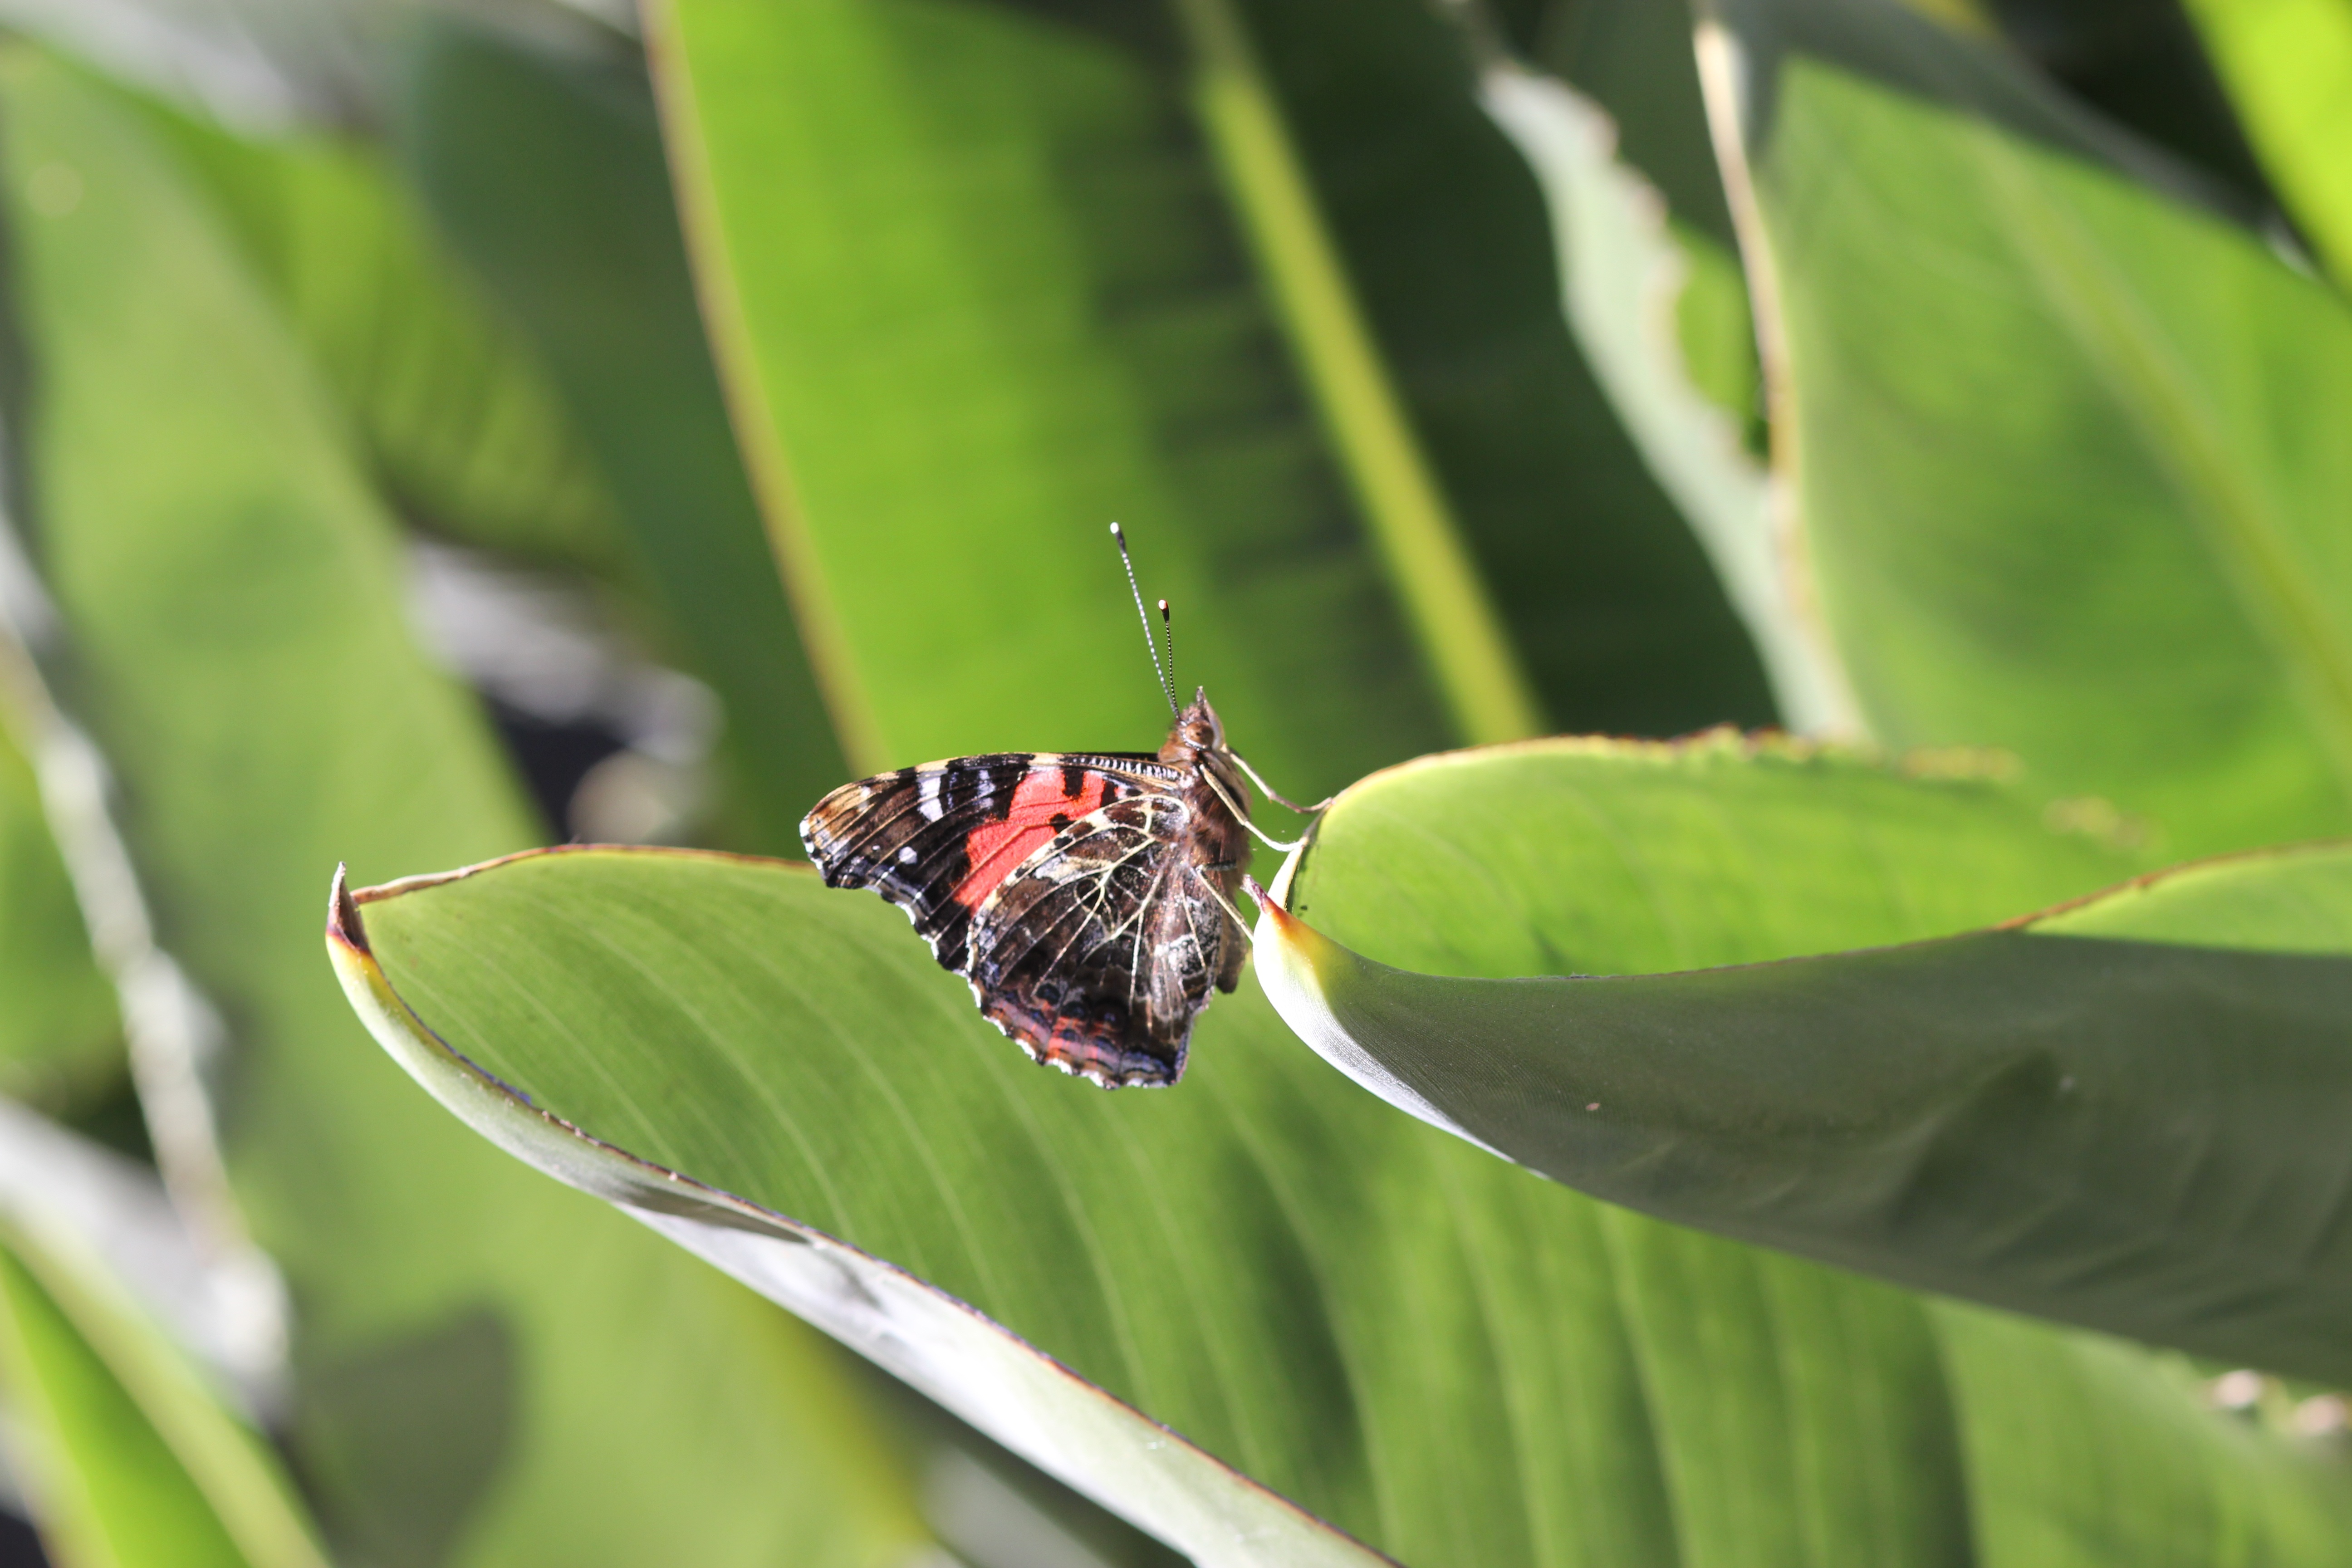
nature, leaf, flower, green, insect, botany, butterfly, biodiversity, flora, fauna, invertebrate, close up, macro photography, arthropod, strelitzia, plant stem, moths and butterflies